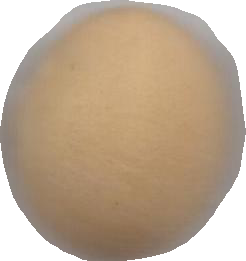
Variety: Dega